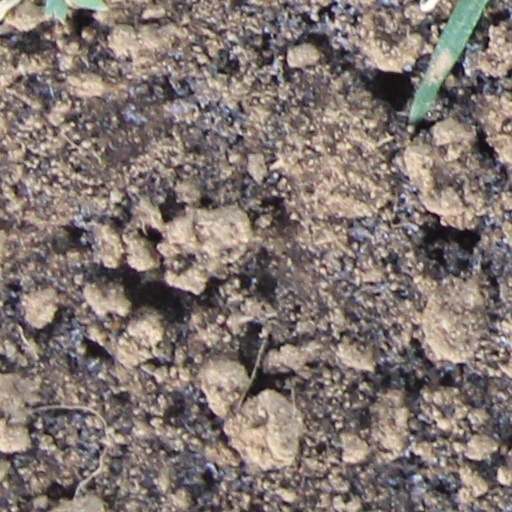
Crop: wheat